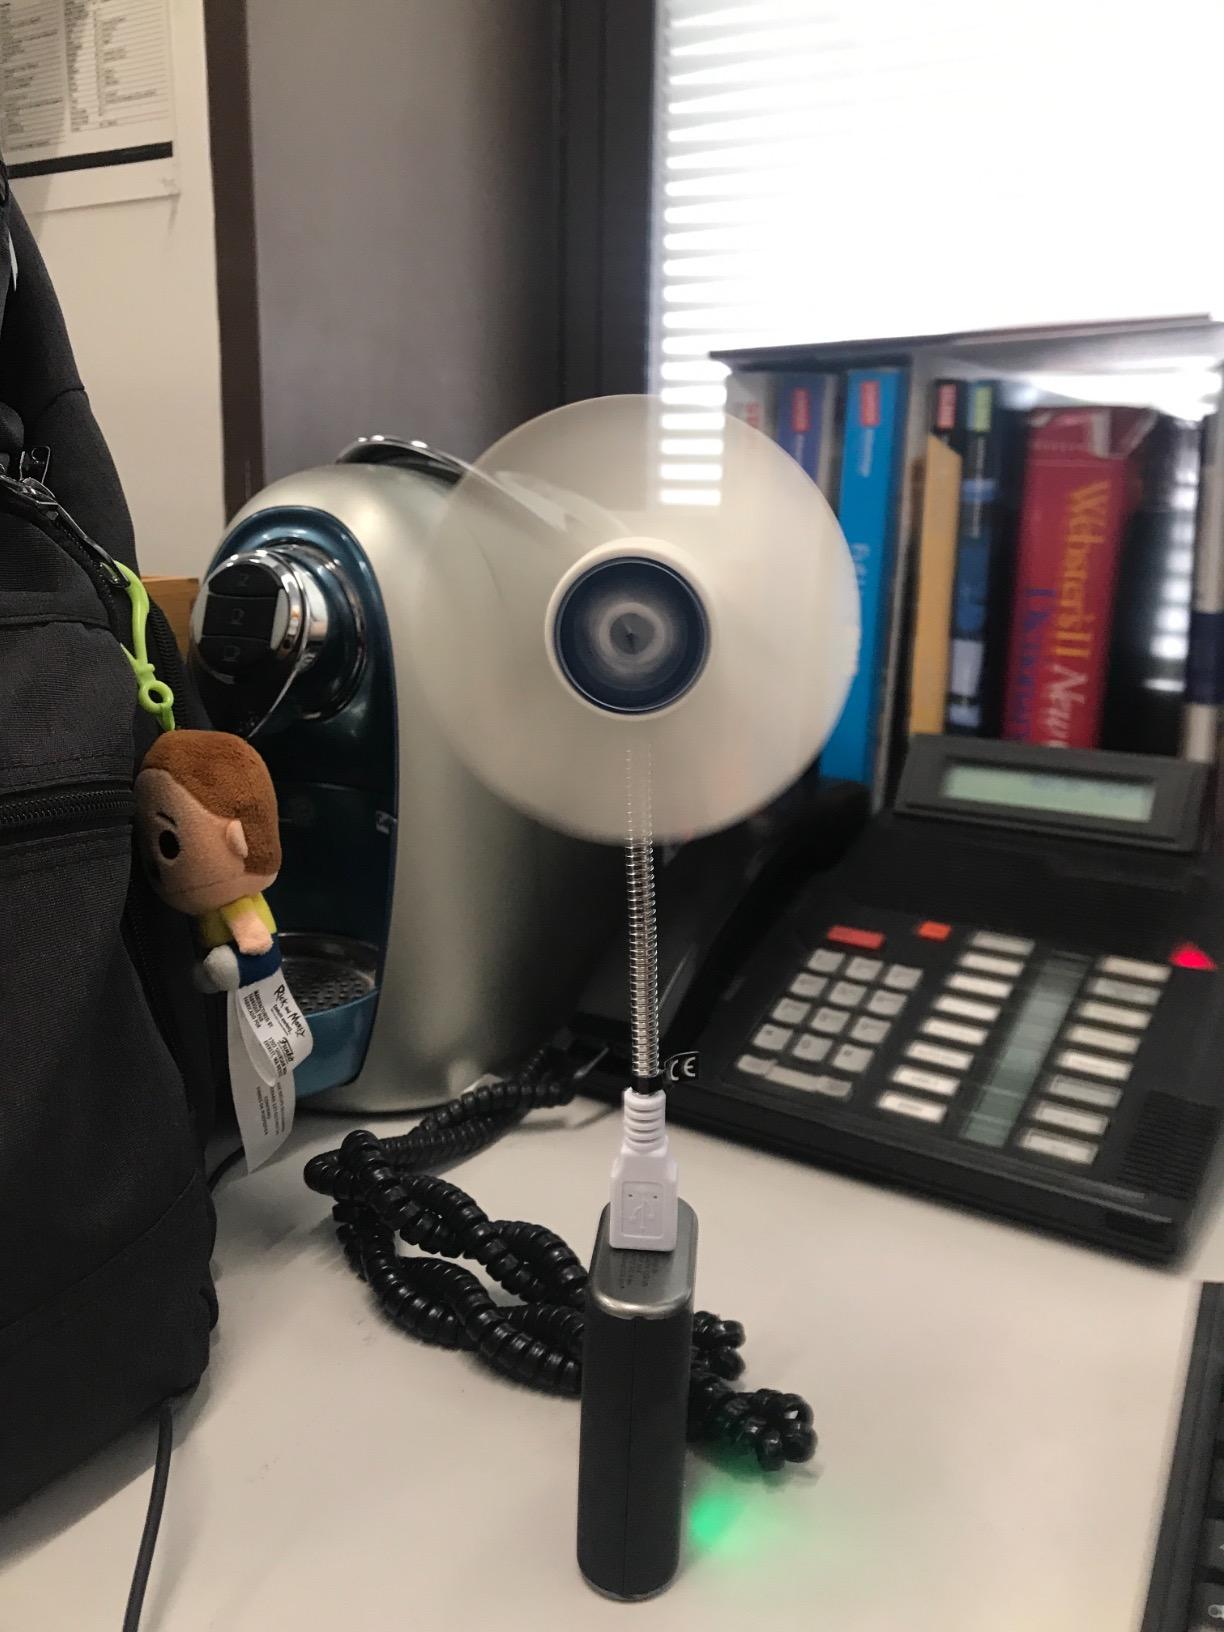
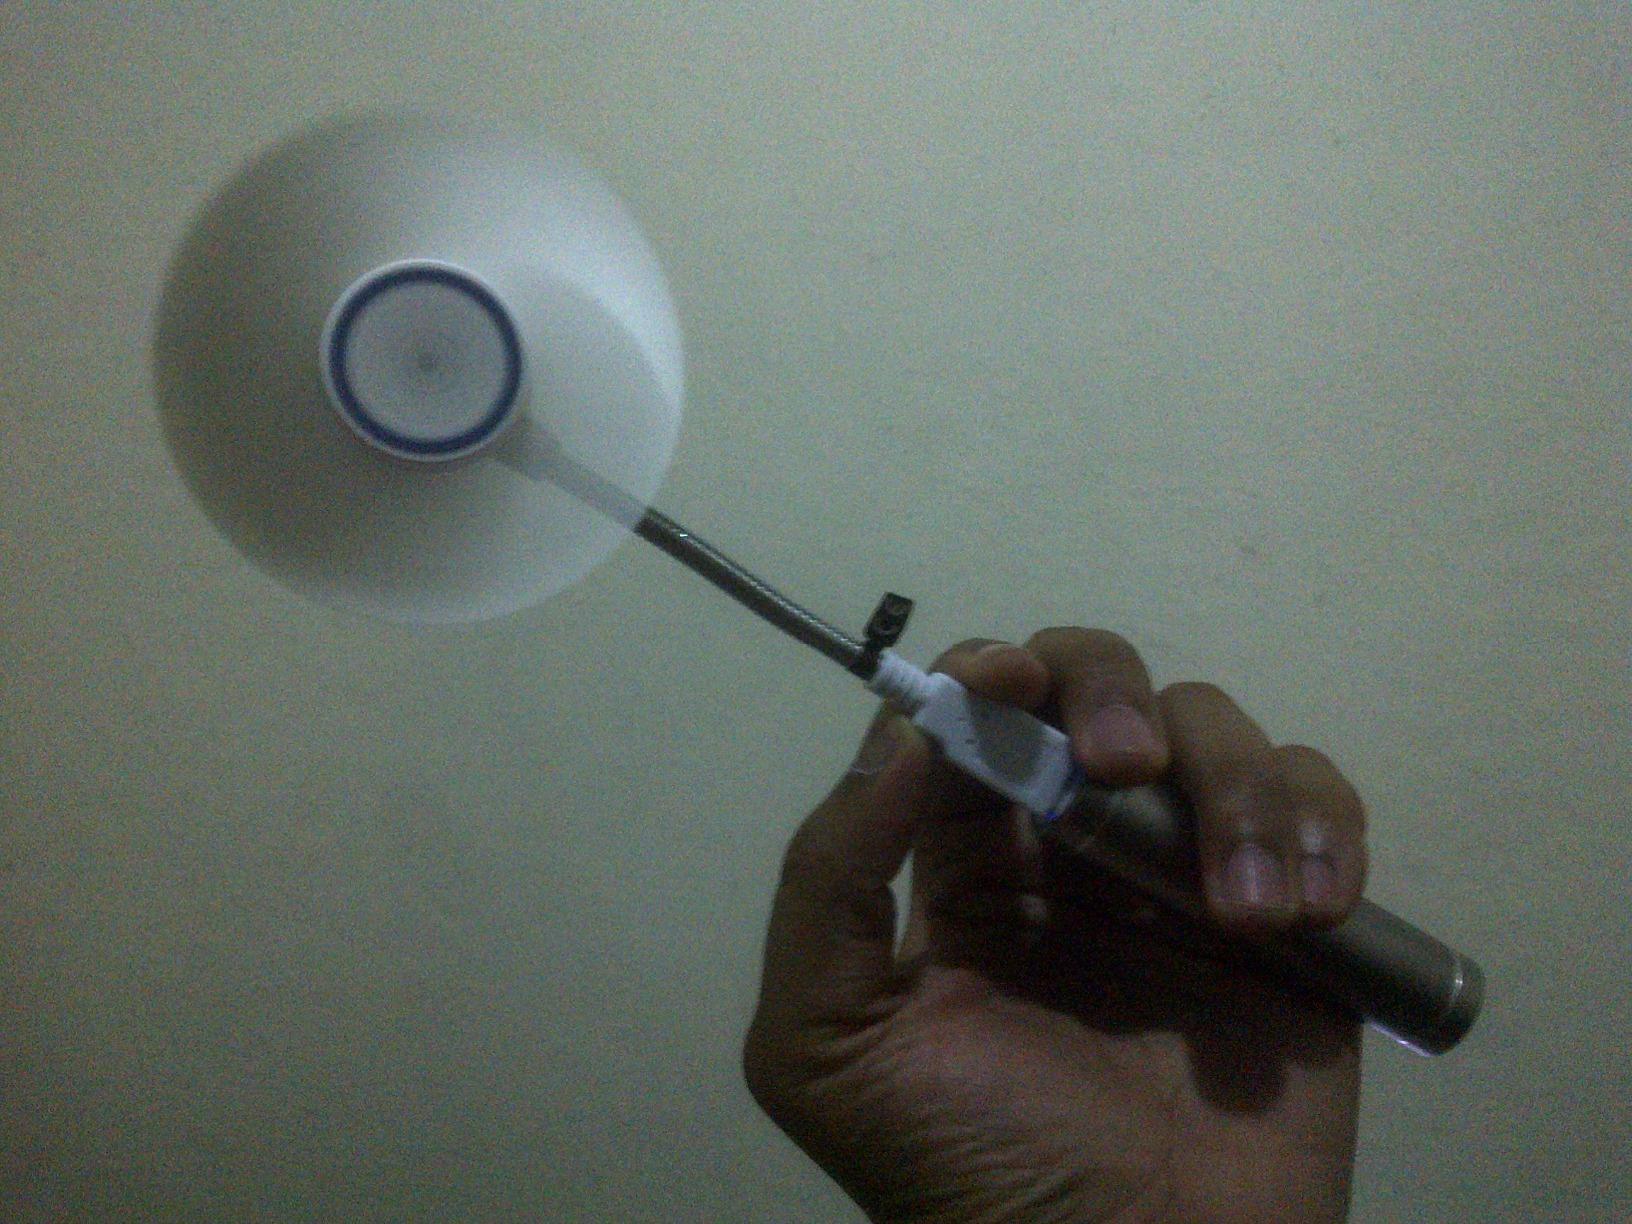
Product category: fan
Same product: yes